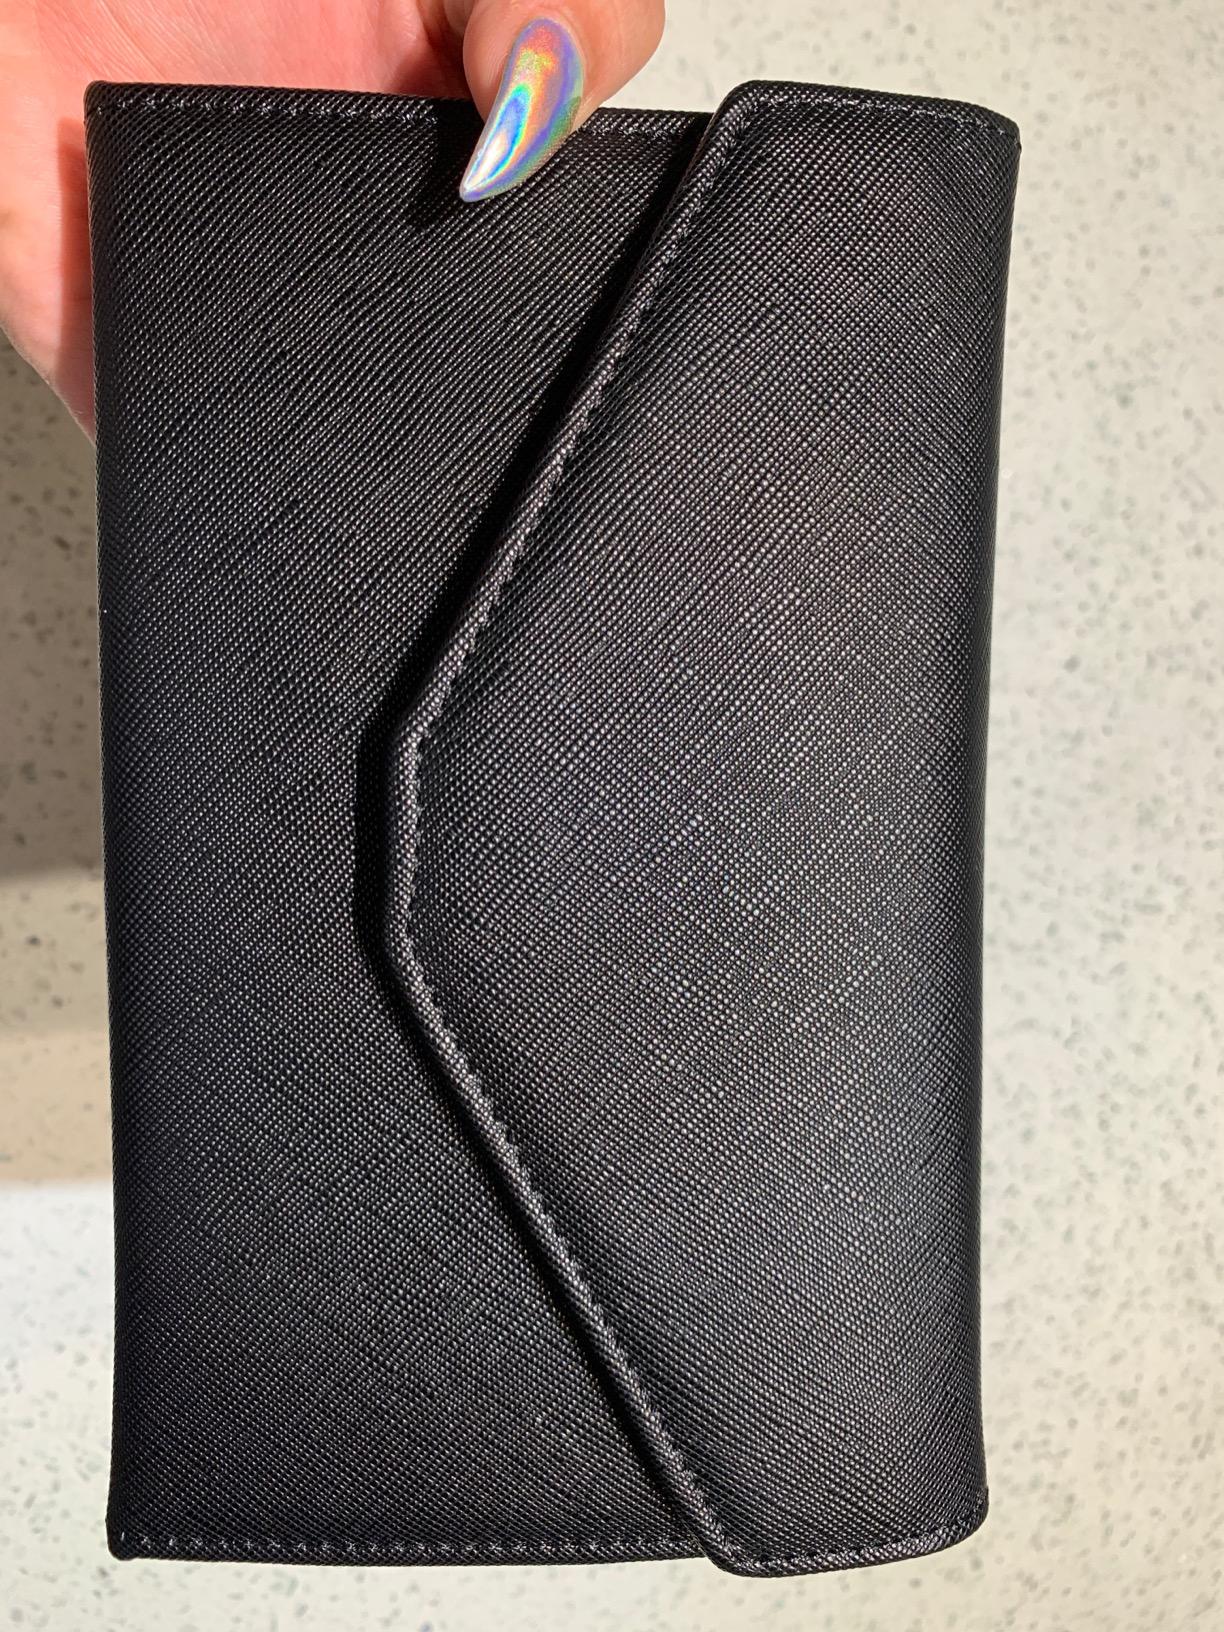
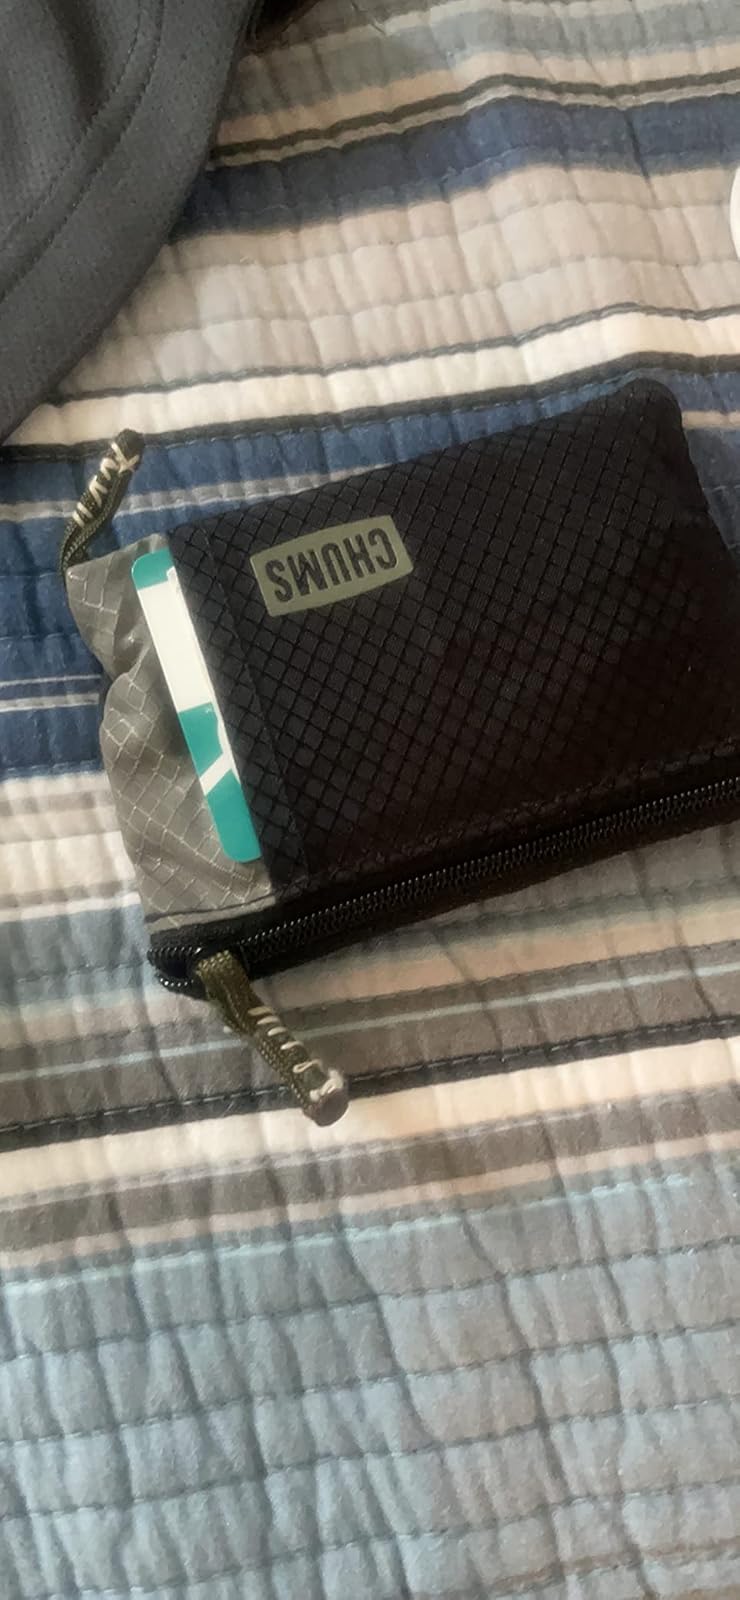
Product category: accessories_wallet
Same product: no